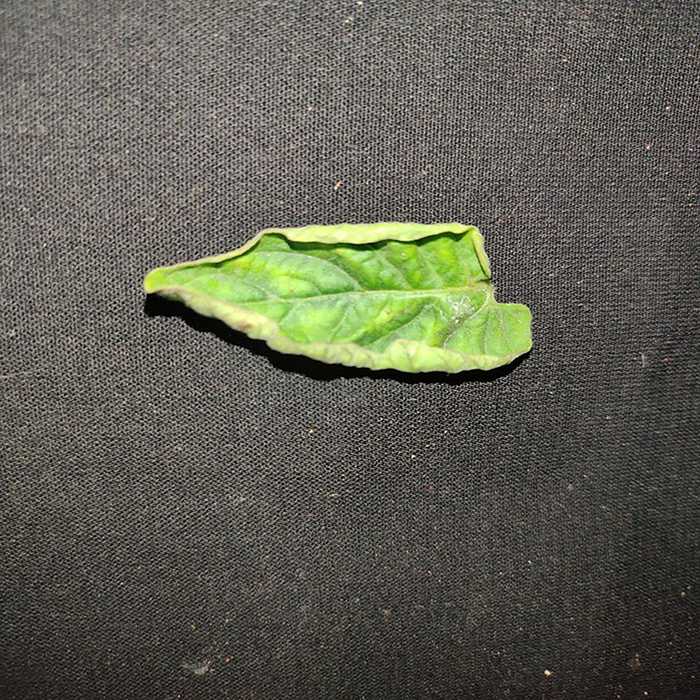
Plant: Tomato
Label: Tomato leaf curl virus